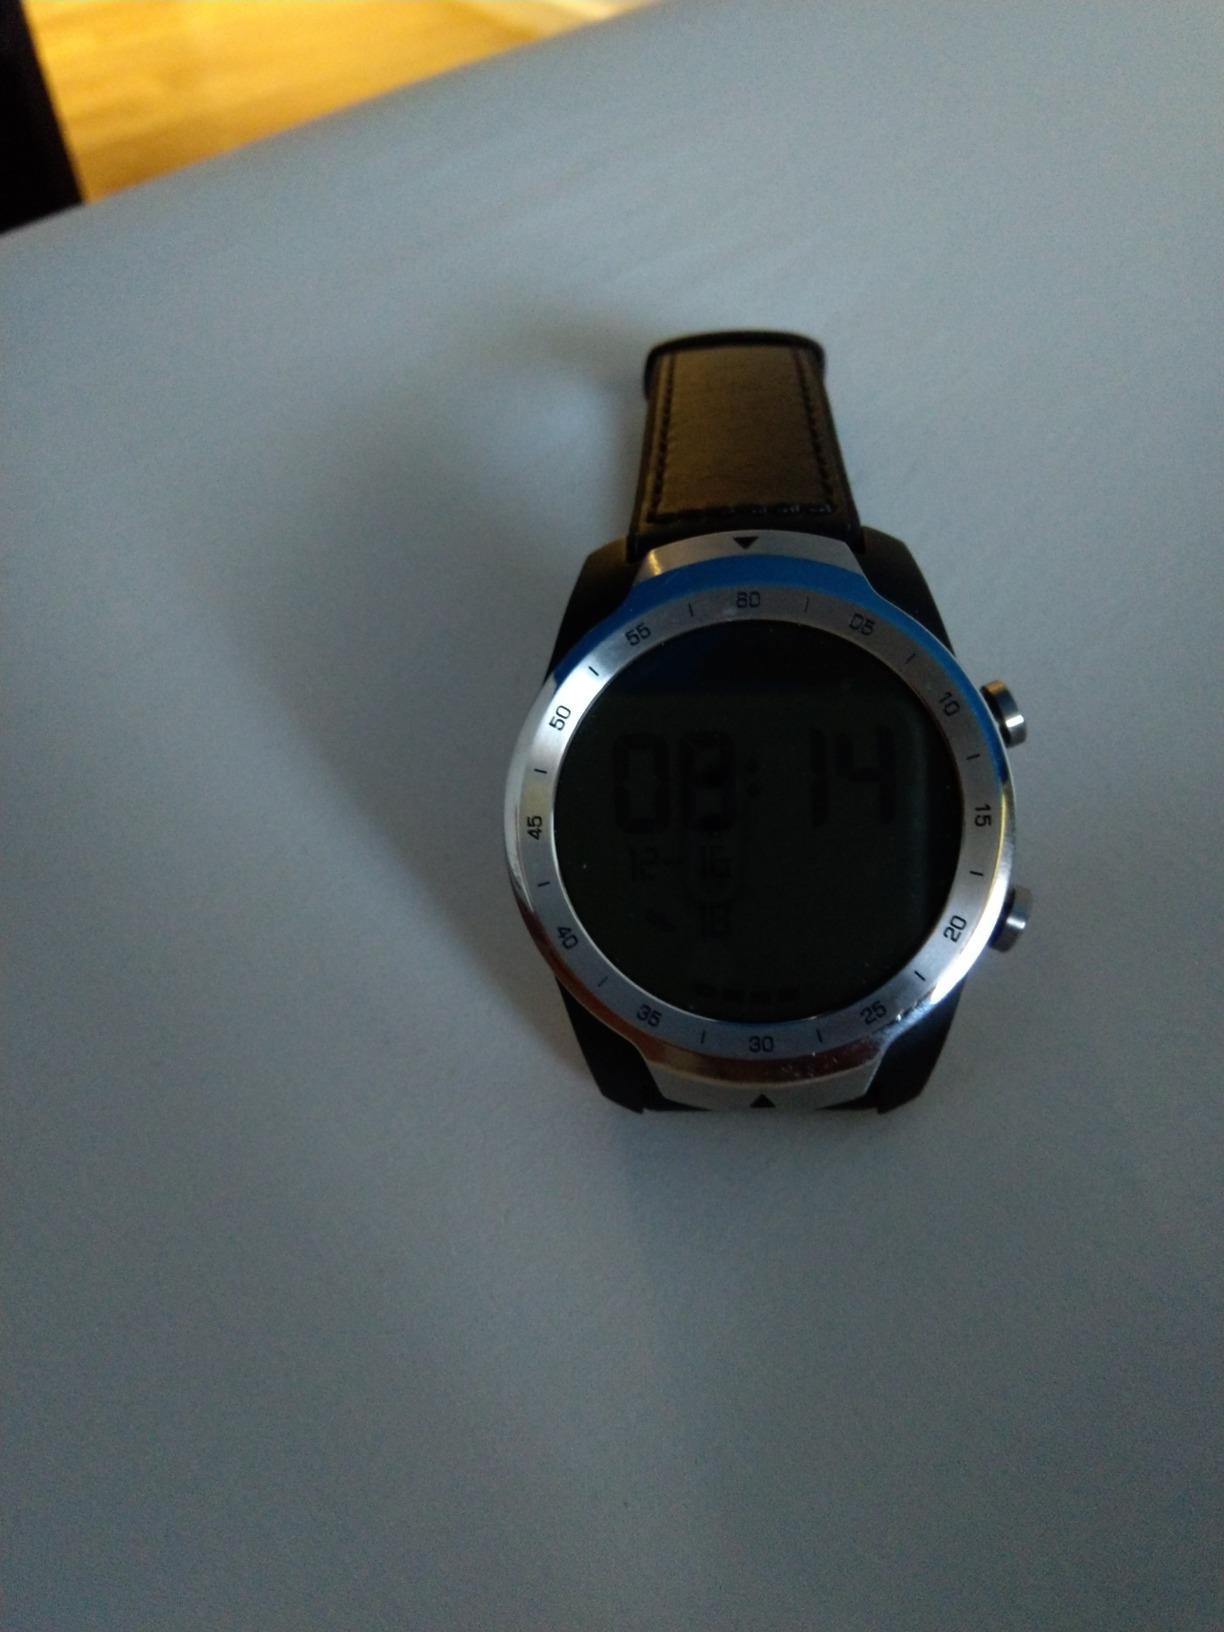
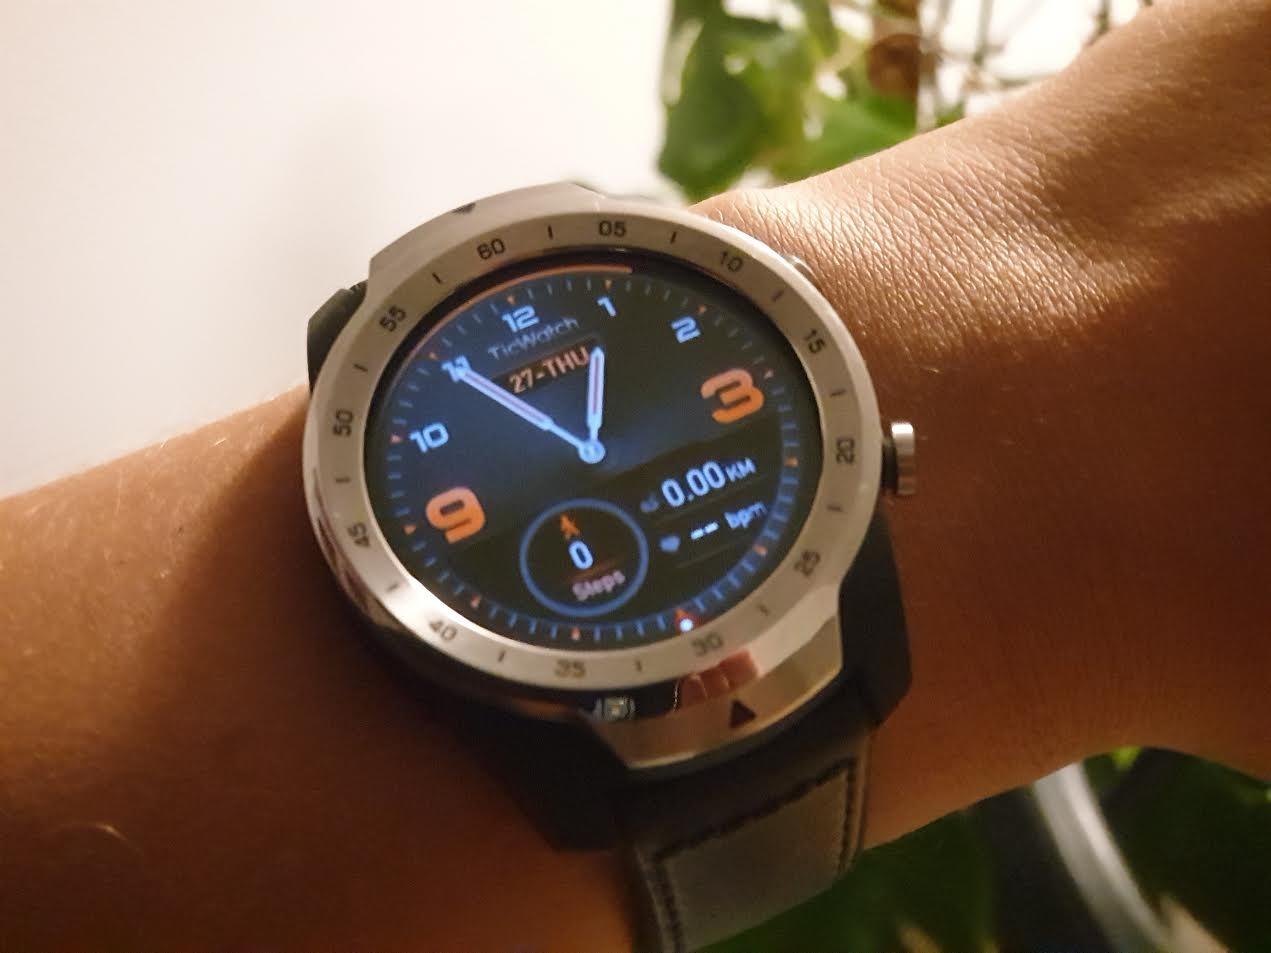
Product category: smartwatch
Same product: yes